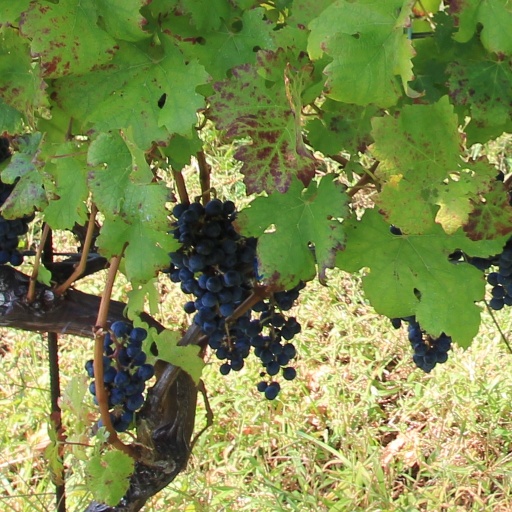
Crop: grape